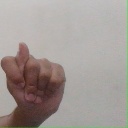
अक्षर: ट